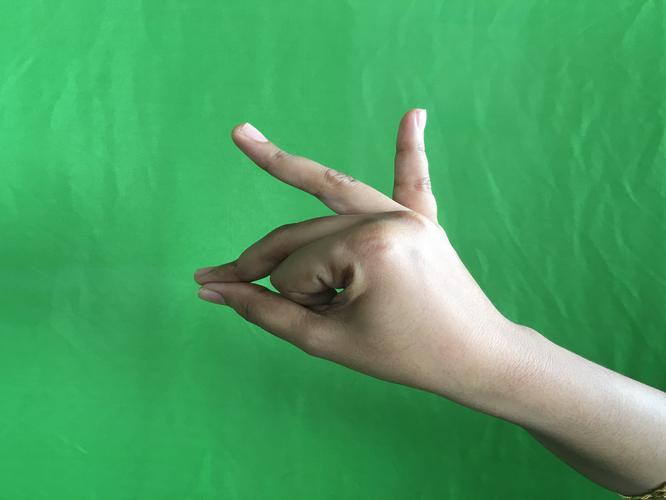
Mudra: Bramaram
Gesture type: single_hand